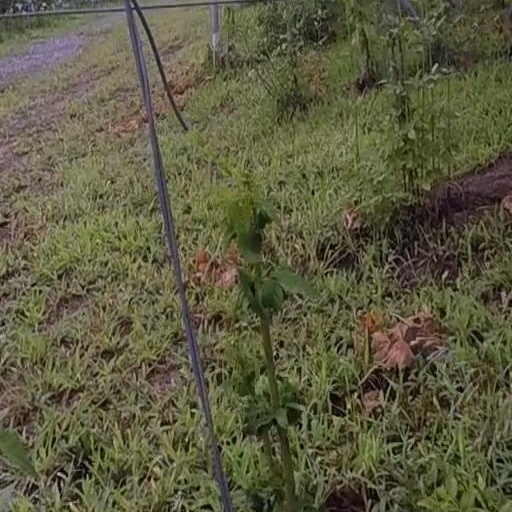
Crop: grape